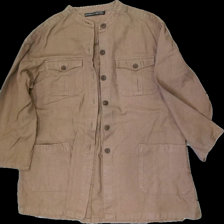
View: front
Type: Outerwear
Category: Ladies
Brand: Gudrun Sjödén
Colors: Beige
Material: 100% cotton
Cut: Regular
Size: M
Season: All
Stains: Minor
Holes: Major
Price range: <50
Recommended usage: Export
Comment: reeks of cigarette smoke